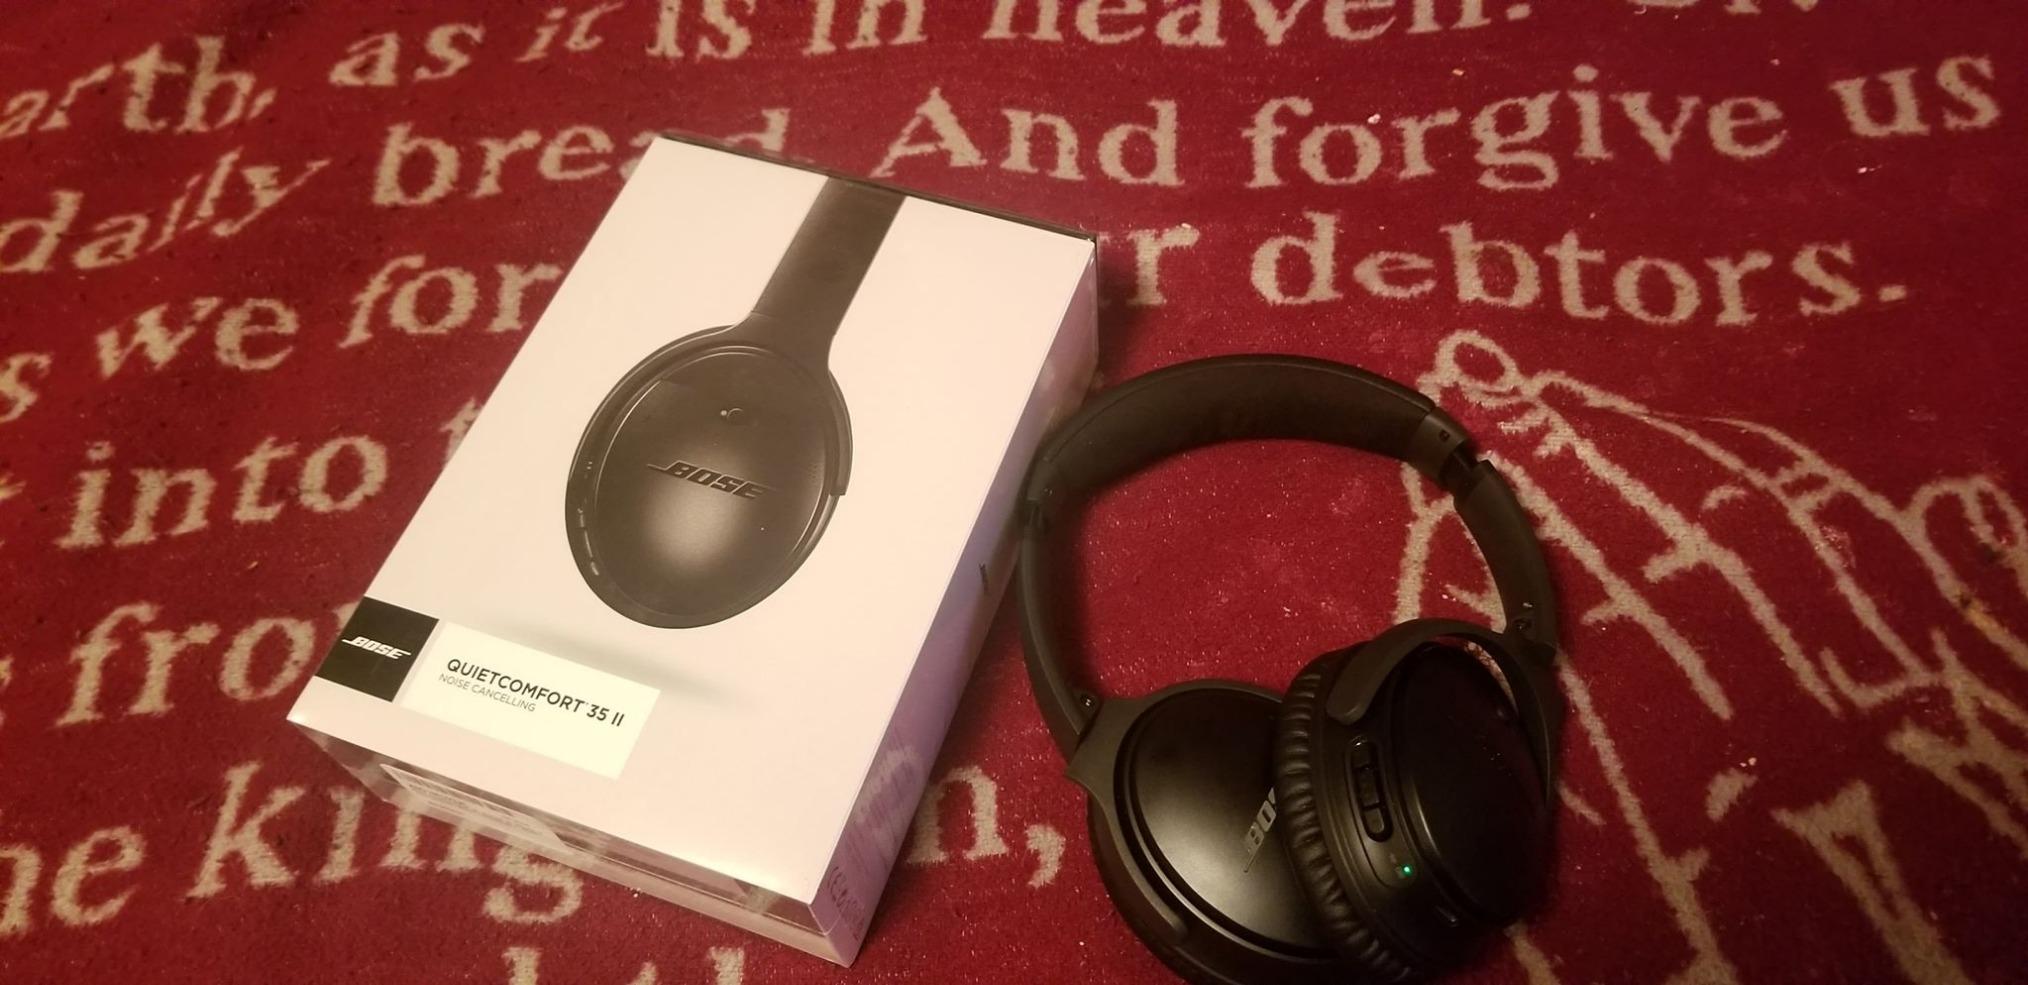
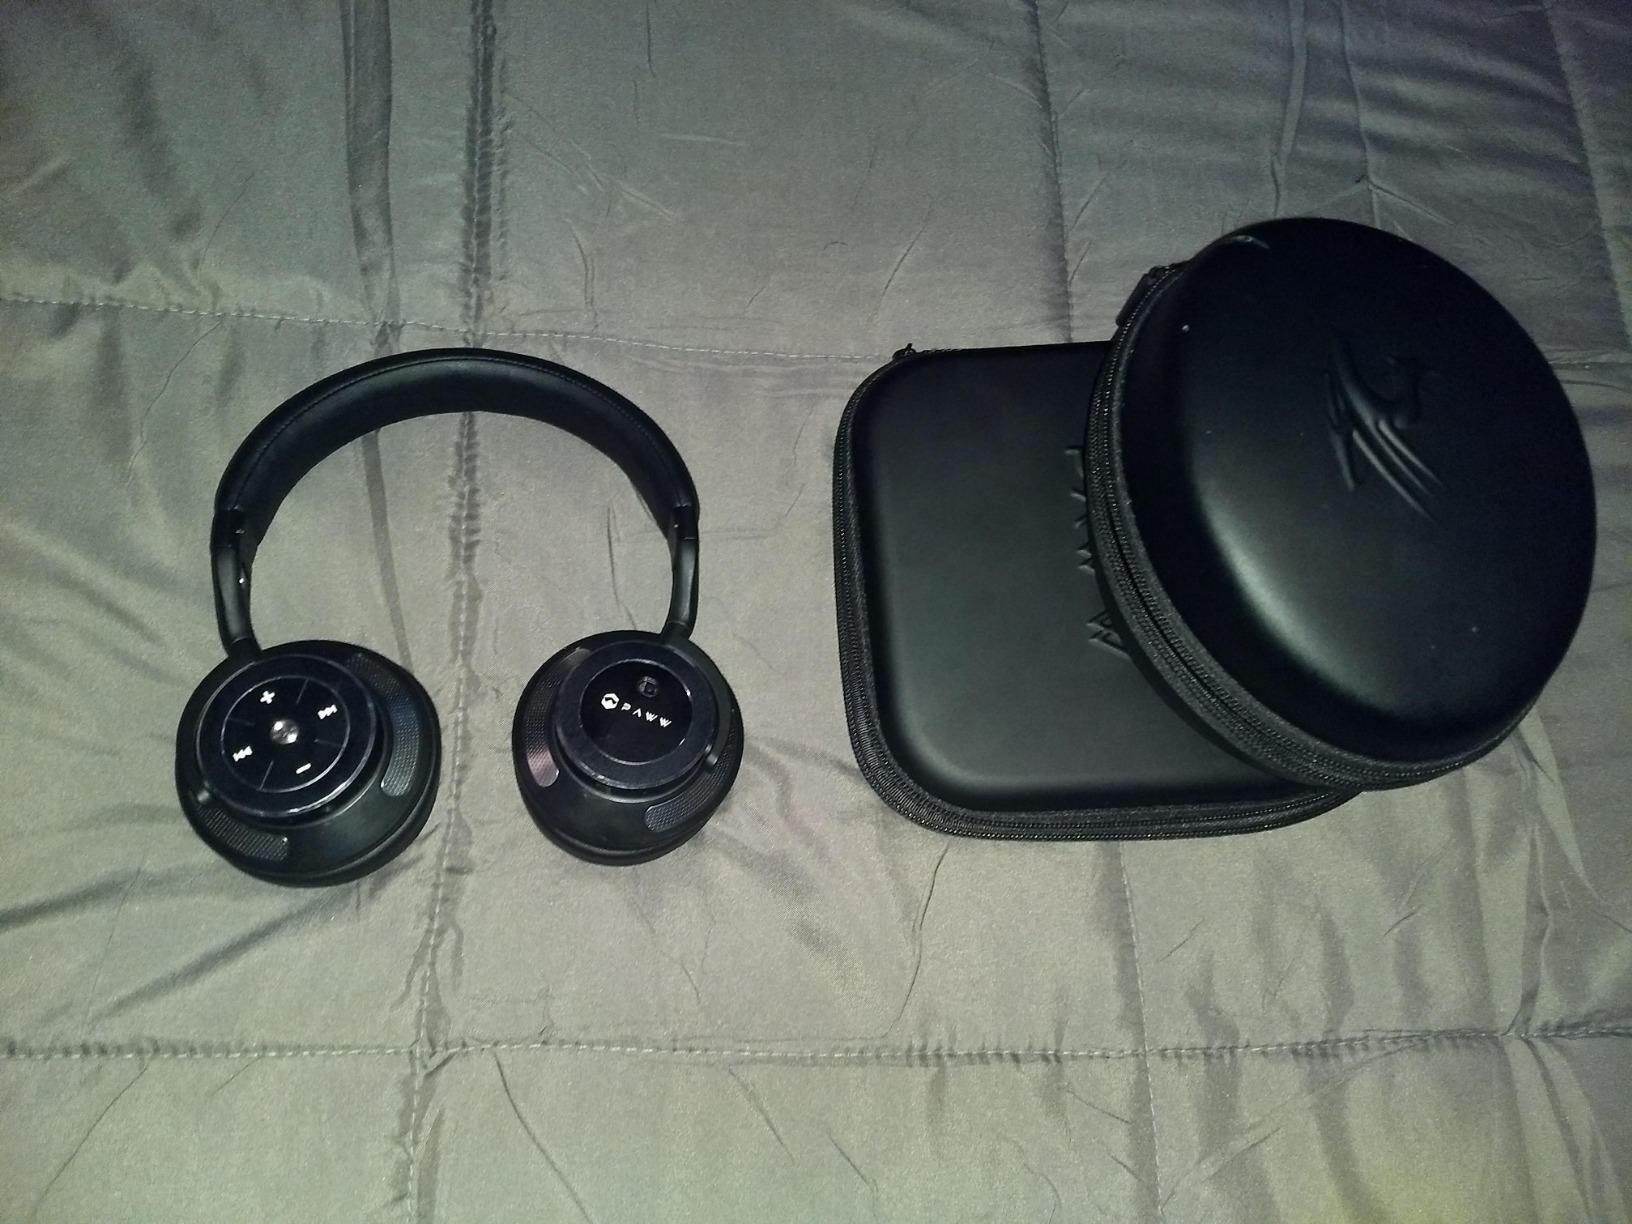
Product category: headphones
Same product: no